Samnite religion

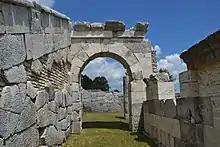

The "Ver Sacrum," or Sacred Spring, was a ritual practiced by both ancient Italic civilizations and Romans. In a "Ver Sacrum" all the offspring of plants and animals were declared property of the gods. Human offspring would be exiled from their homeland once they reached adulthood. It has been suggested that this was done to alleviate overpopulation. However, overpopulation was not a problem for the Samnites, as they had highly developed systems of agriculture.